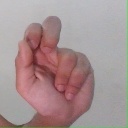
अक्षर: ढ